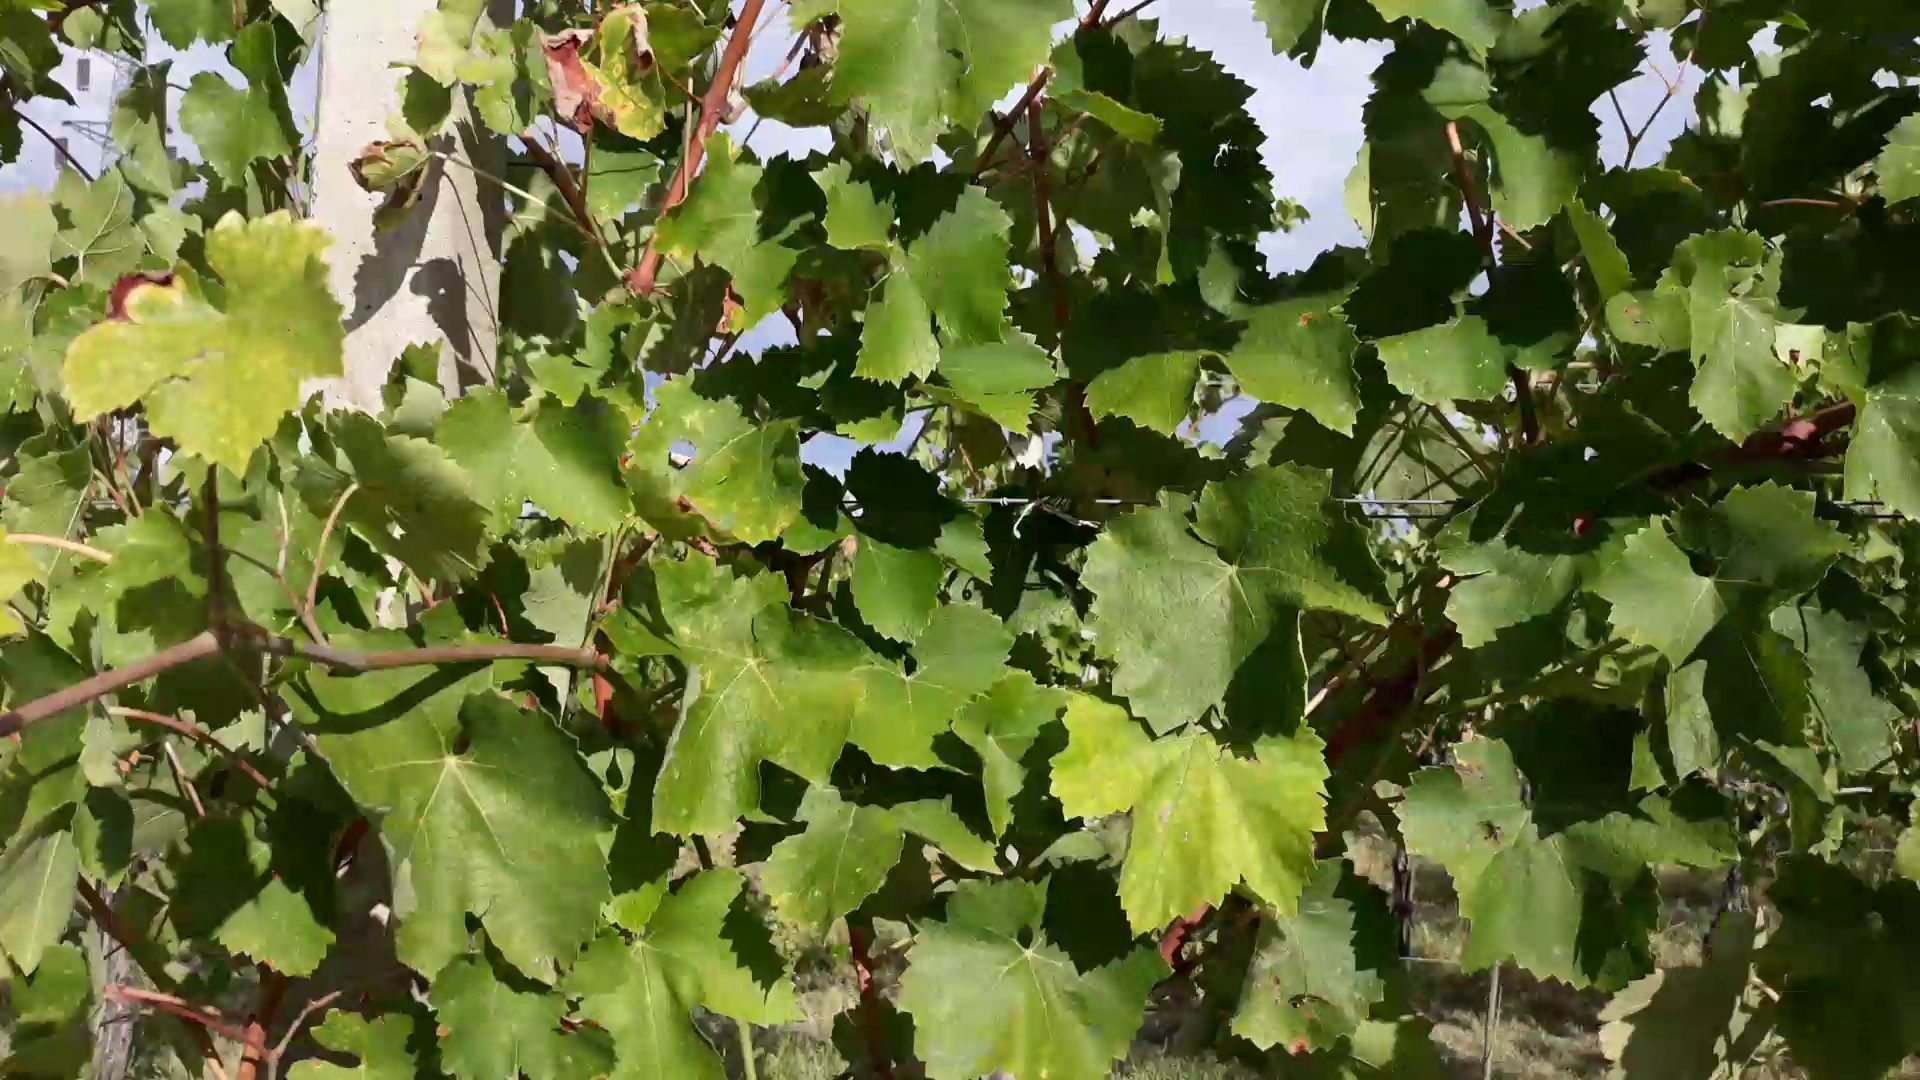
Label: esca